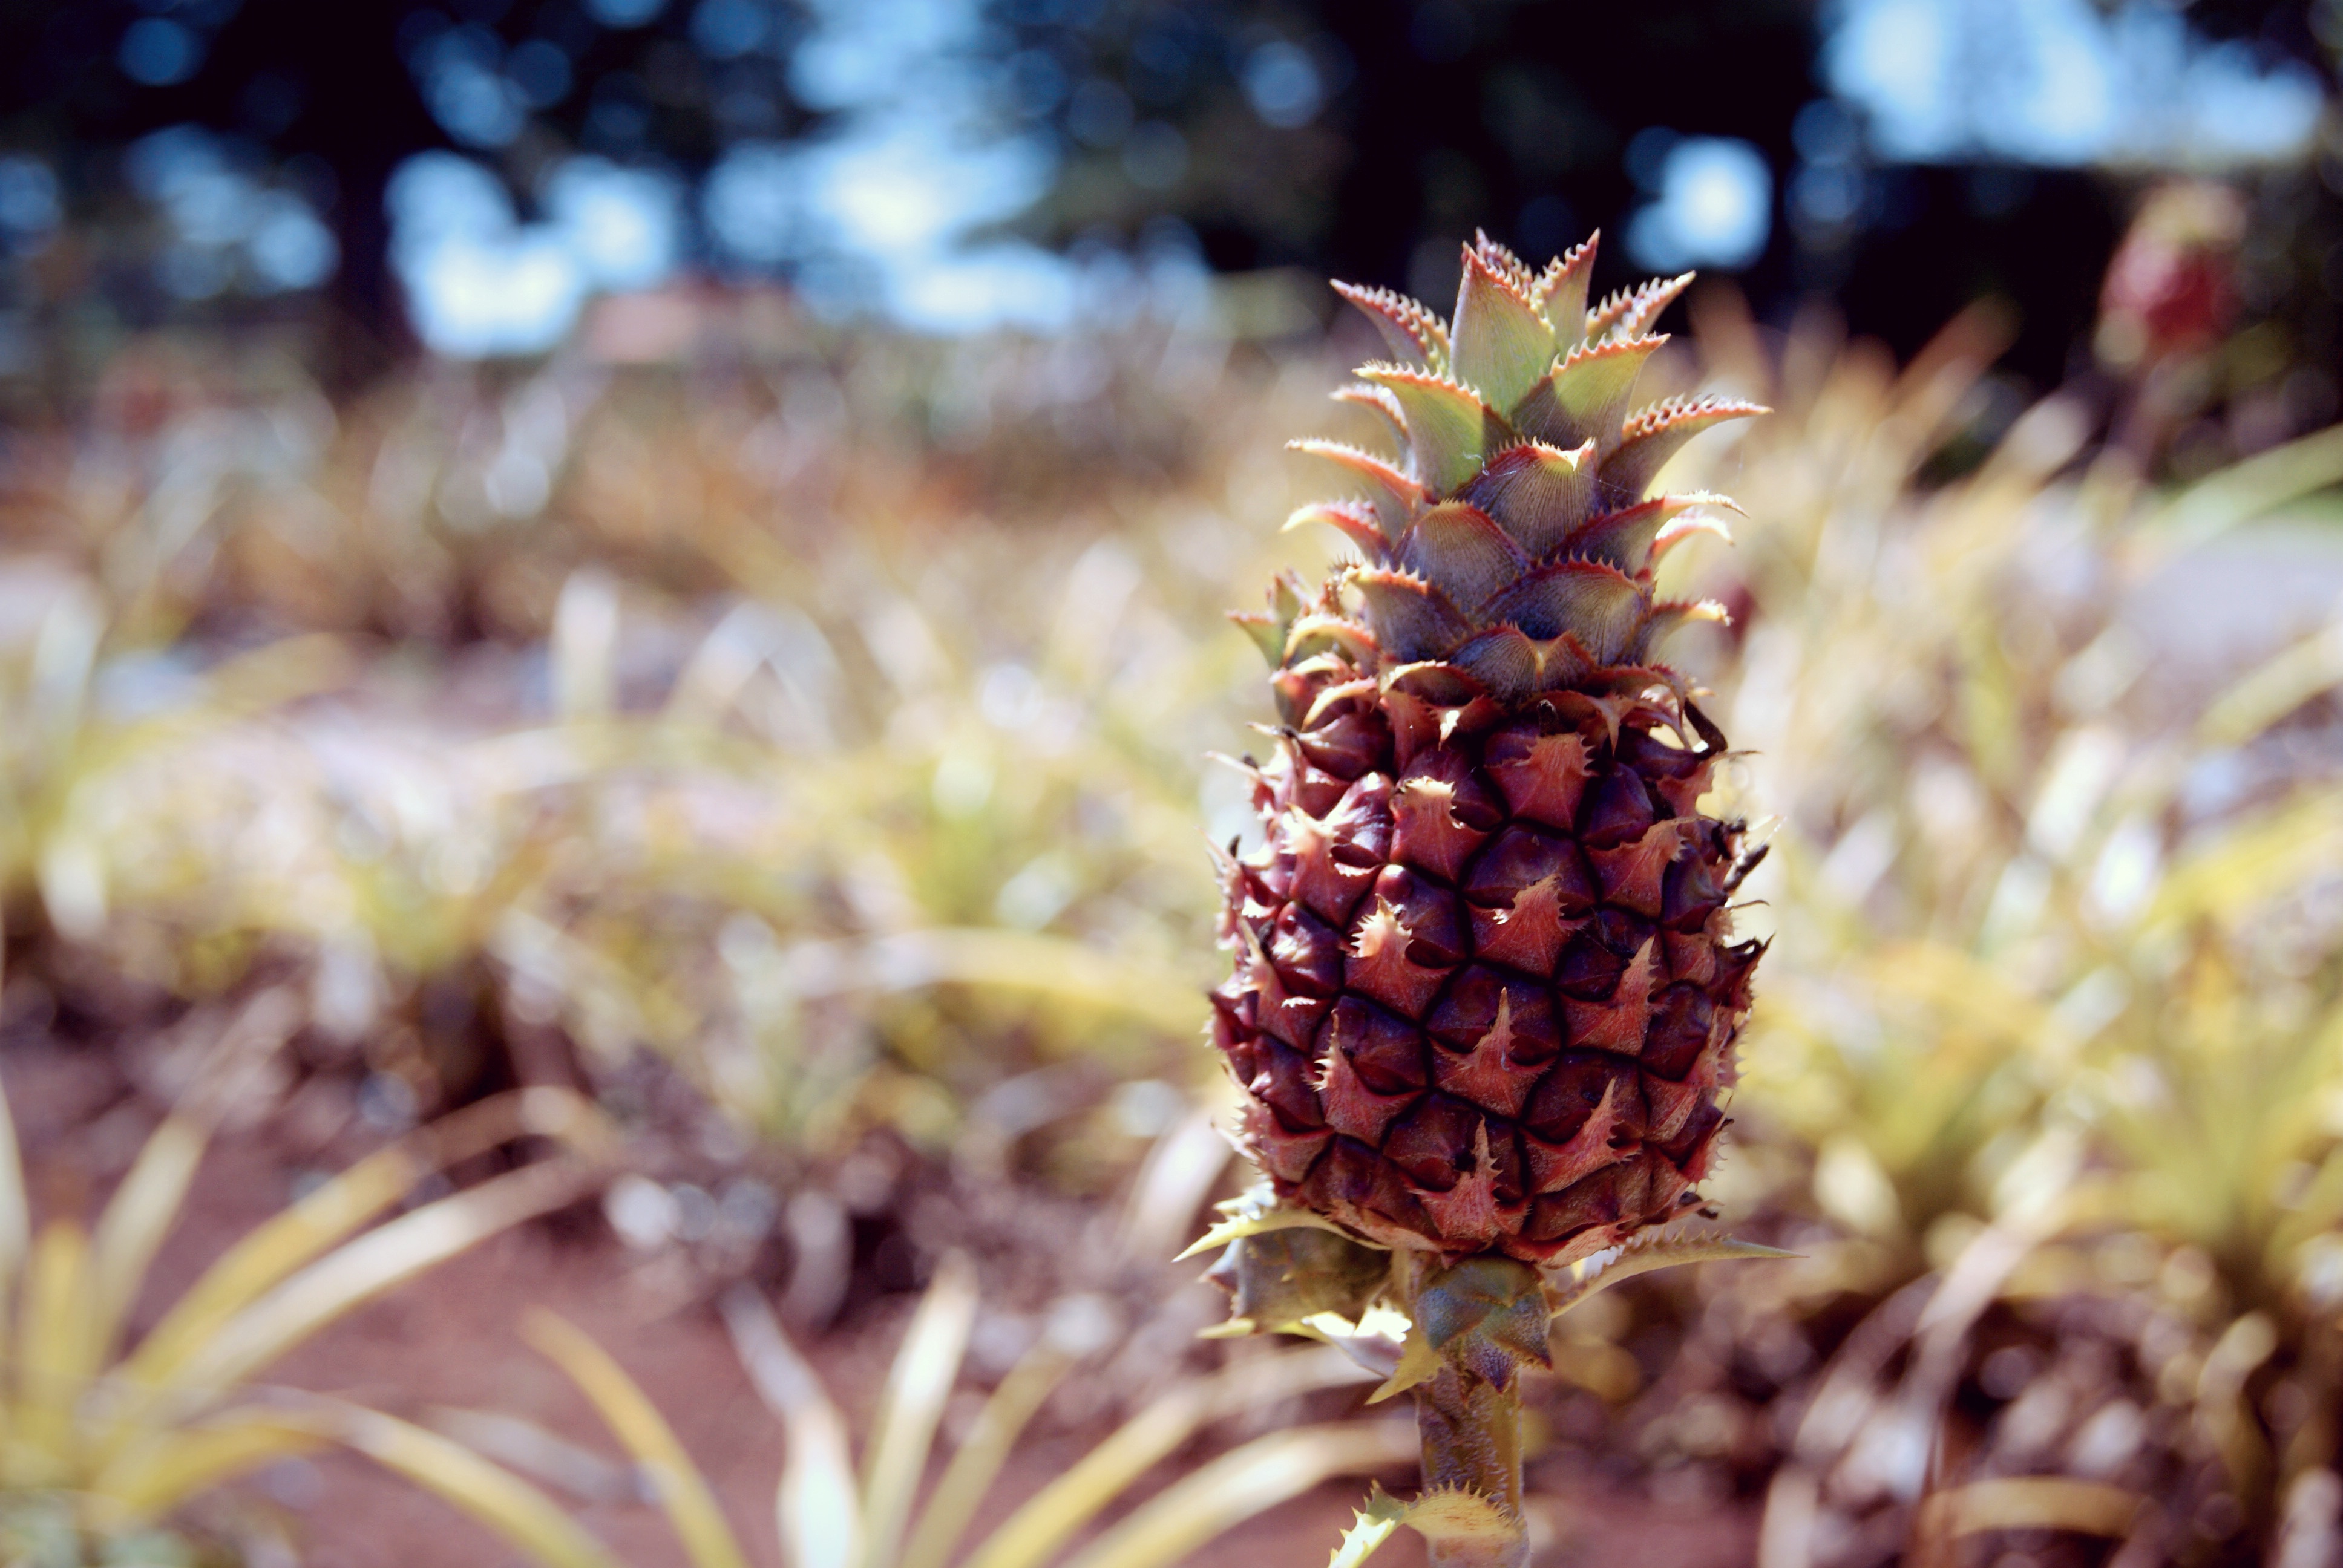
tree, nature, branch, plant, fruit, leaf, flower, food, produce, autumn, botany, flora, season, close up, spruce, macro photography, flowering plant, woody plant, land plant, arecales